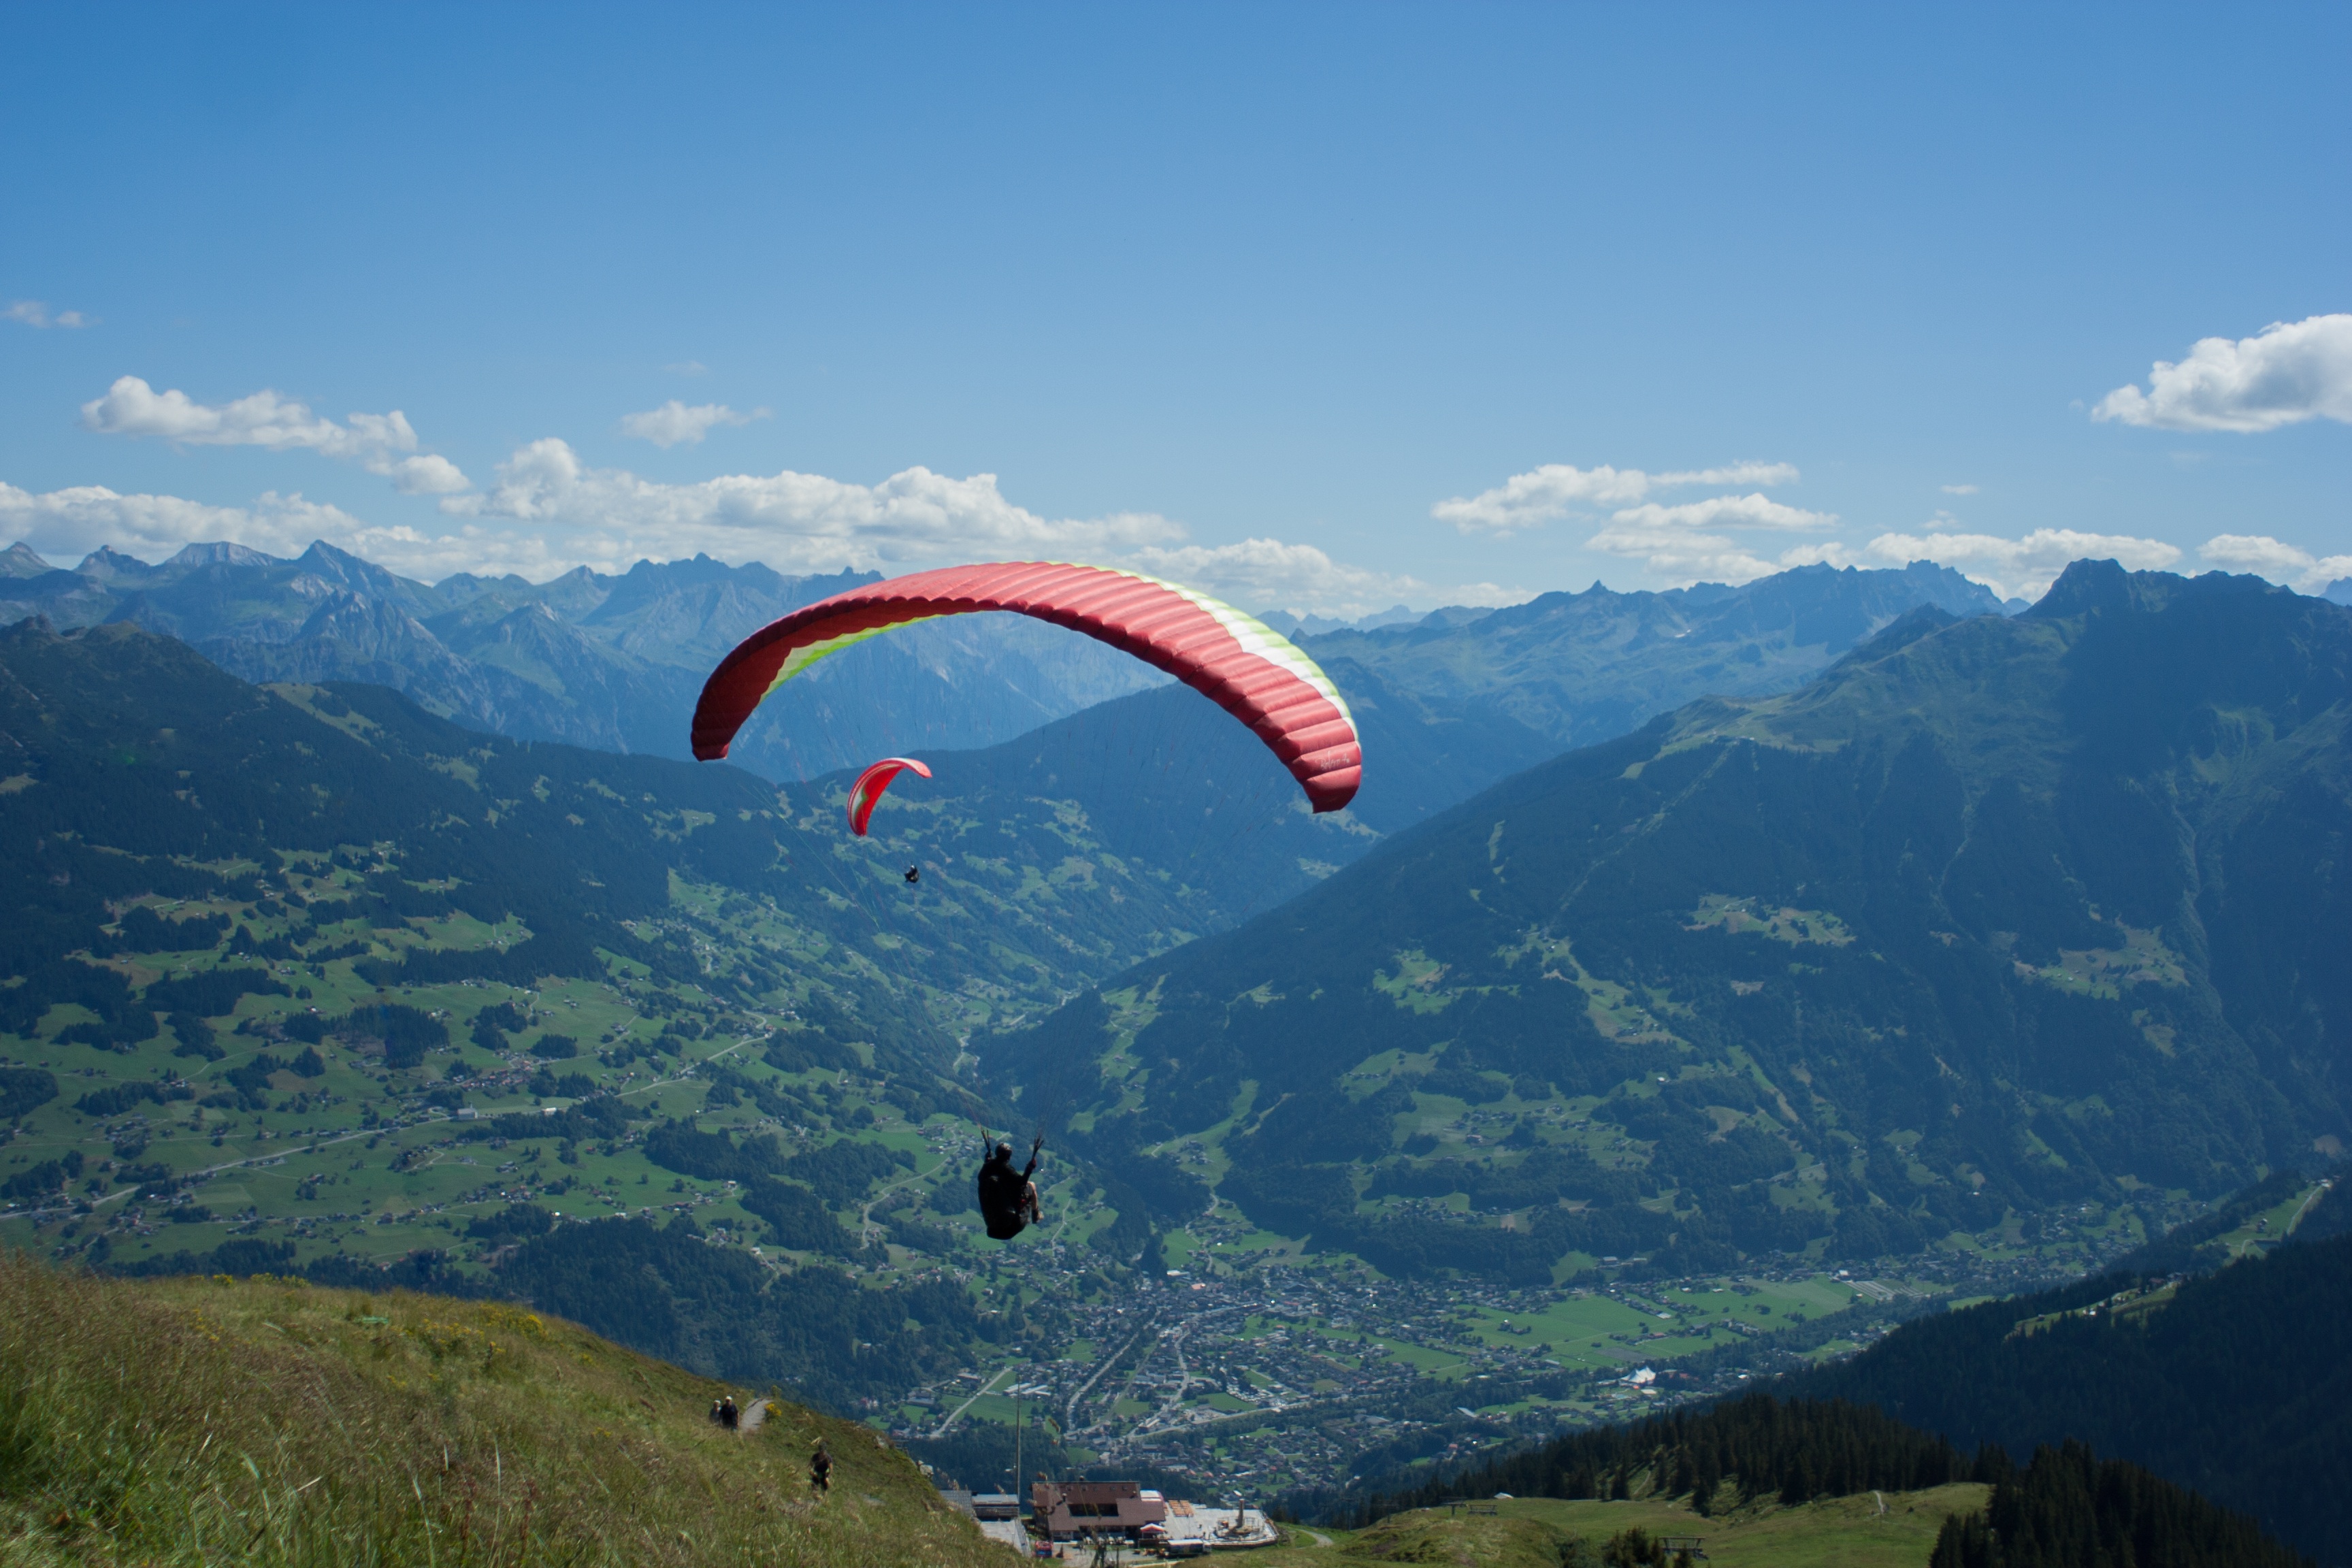
extreme sport, paragliding, sports, parachuting, air sports, windsports